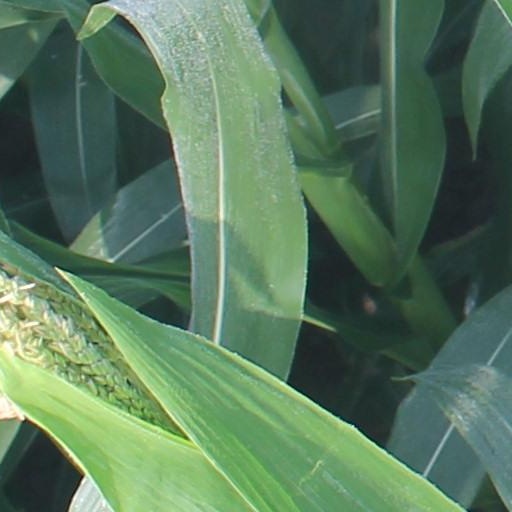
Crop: maize; corn